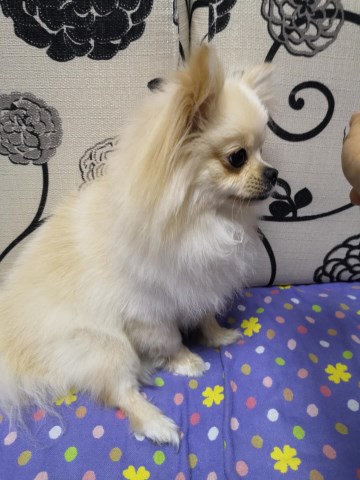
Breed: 1936-n000005-Pomeranian